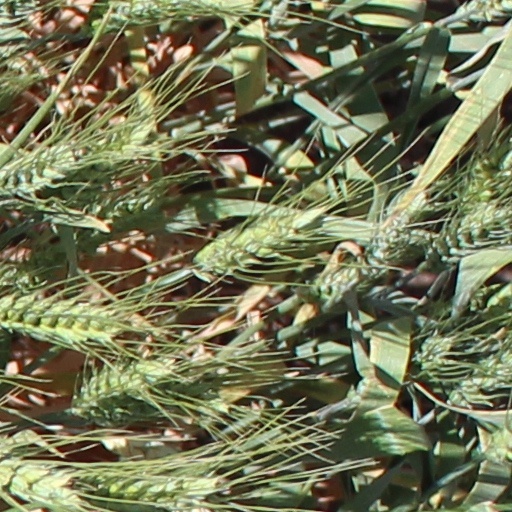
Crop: wheat